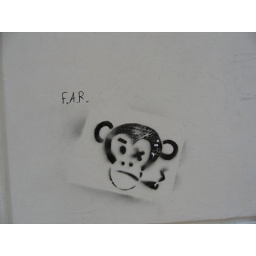
A very angry Paul Frank monkey on some wall in San Jose.